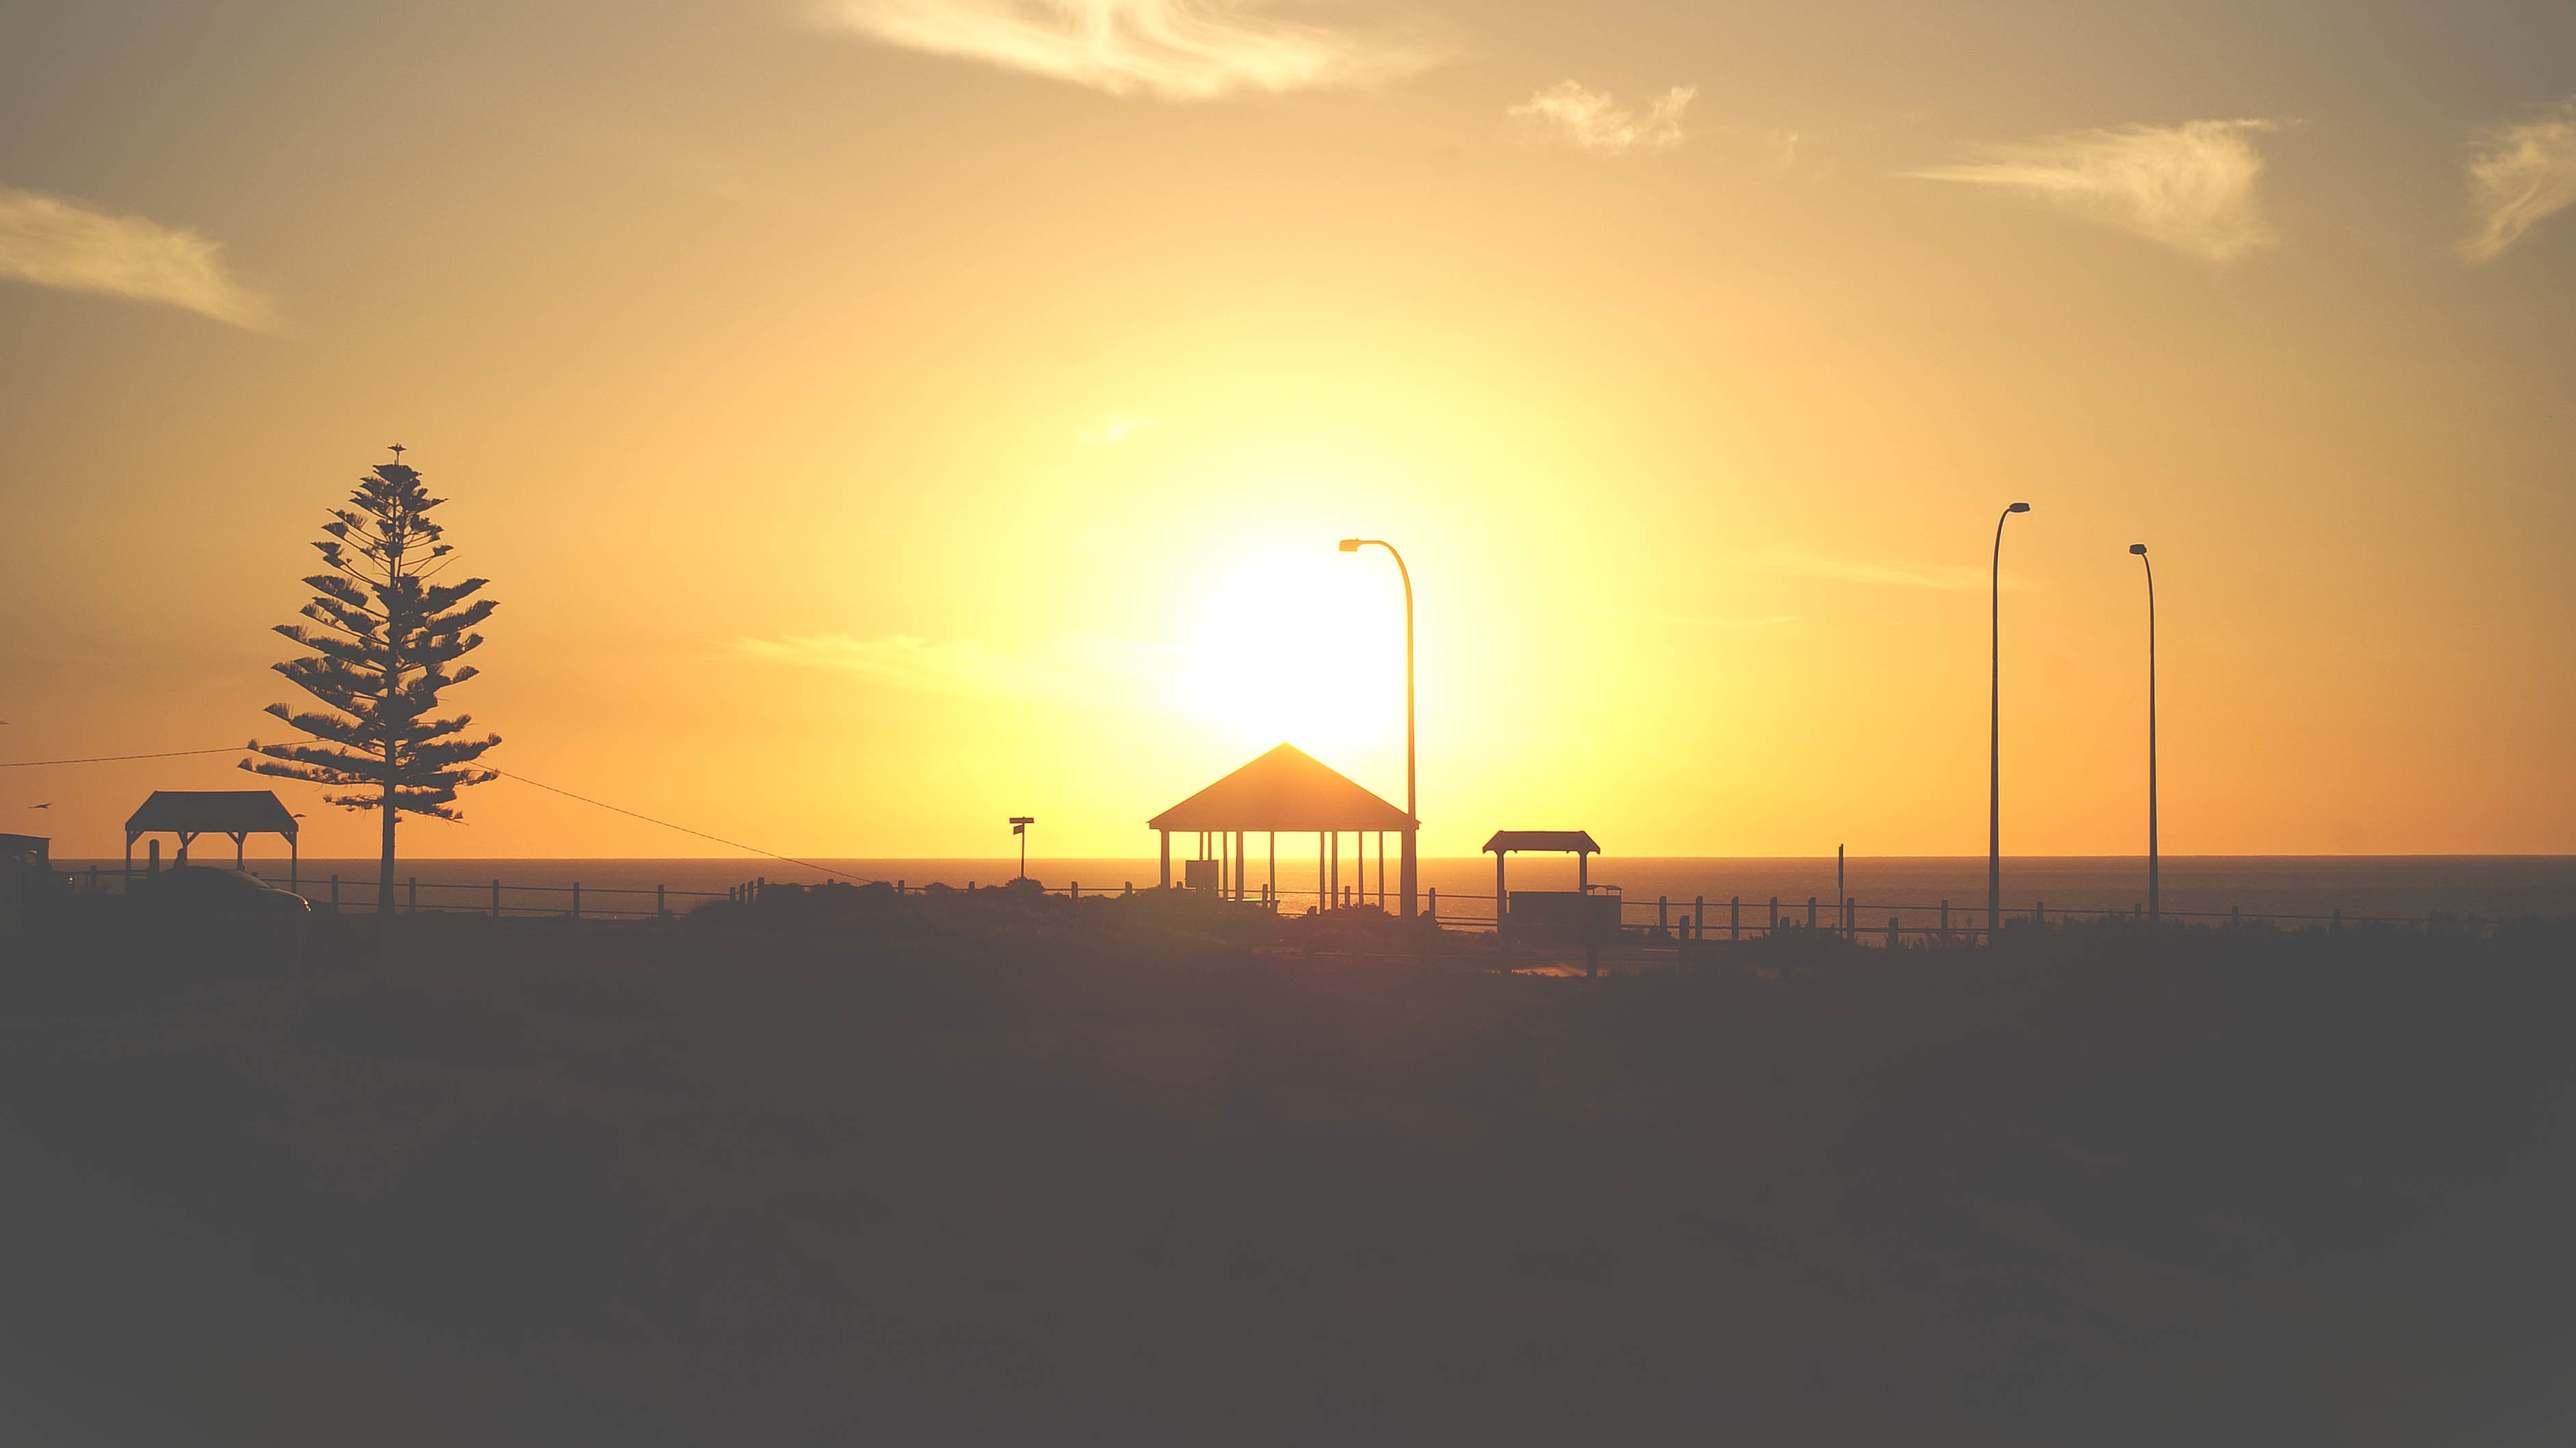
horizon, sun, sunrise, sunset, sunlight, morning, dawn, dusk, evening, tower, haze, afterglow, atmospheric phenomenon